Dacia (Denmark)

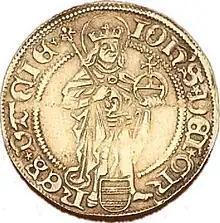
Coin of King John of Denmark (ruled 1481–1513) with the legend ("Johannes by the Grace of God, King of Denmark")

In classical antiquity, "Dacia" referred to the land north of the Danube River near the Black Sea, in what is now Romania. The Dacian Kingdom, which united the Getae and Dacian tribes, was founded in 82 BCE and lasted until it was conquered by the Roman Emperor Trajan in 106 CE. In the 3rd century CE, Germanic tribes like the Goths began migrating to the area, weakening Roman control. The Romans eventually abandoned the province in the 270s.